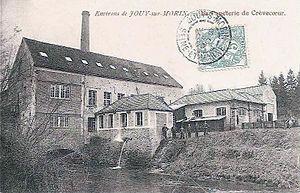
La papeterie de Crèvecœur à Jouy-sur-Morin, France
Jouy-sur-Morin est une commune française située dans le département de Seine-et-Marne en région Île-de-France.